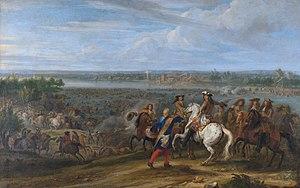
Cette page concerne l’année 1672 du calendrier grégorien.
Tolhuis est un château situé près du village néerlandais de Lobith, à l'endroit où le Rhin entre aux Pays-Bas.